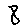
Label: 8